Stephen Cain

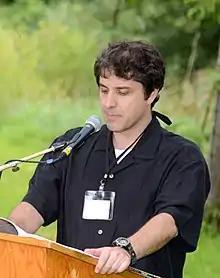
Cain at the Eden Mills Writers' Festival in 2013

In his seven books of poetry Cain demonstrates an interest in various poetic forms including sound poetry and concrete poetry, as well as constraint-based writing and procedural poetics. Avant-garde movements, such as Language Poetry and Oulipo, appear to be influences on his writing and his work is marked by frequent use of alliteration, pun, and disjunction. In content, his poetry often mixes pop culture with literary theory and political concerns.